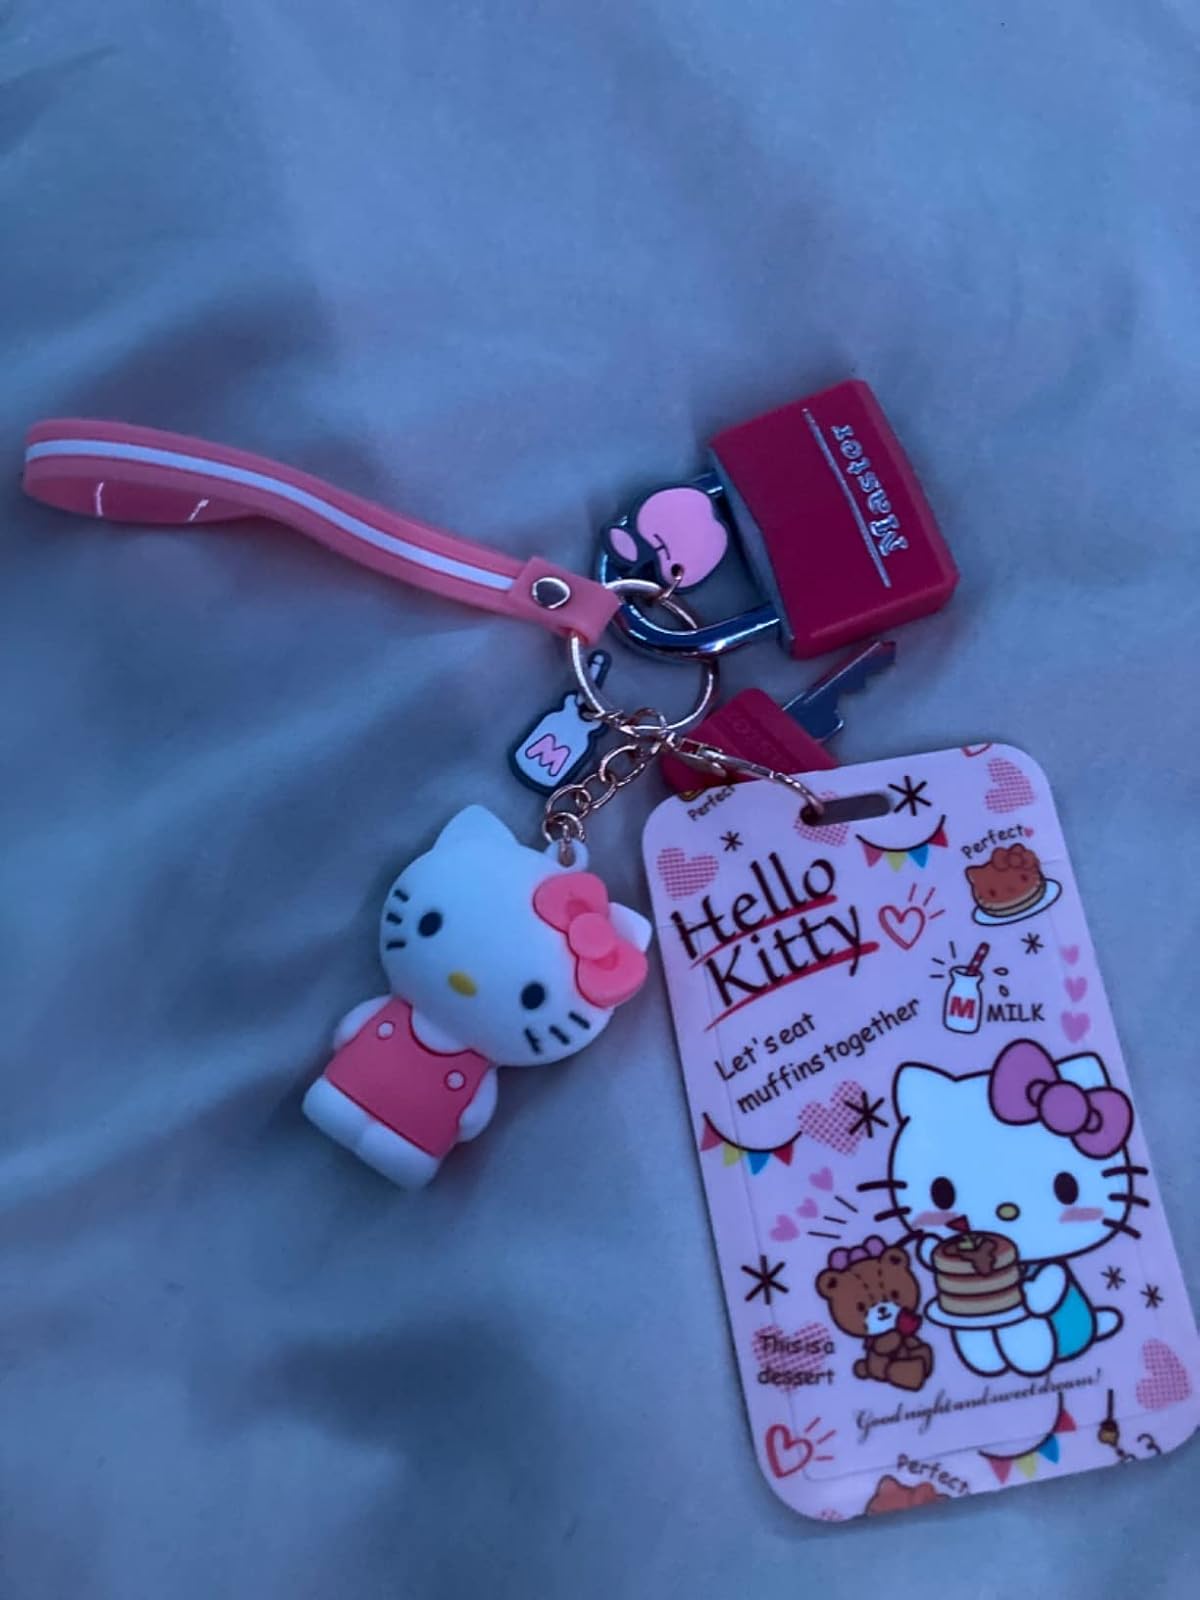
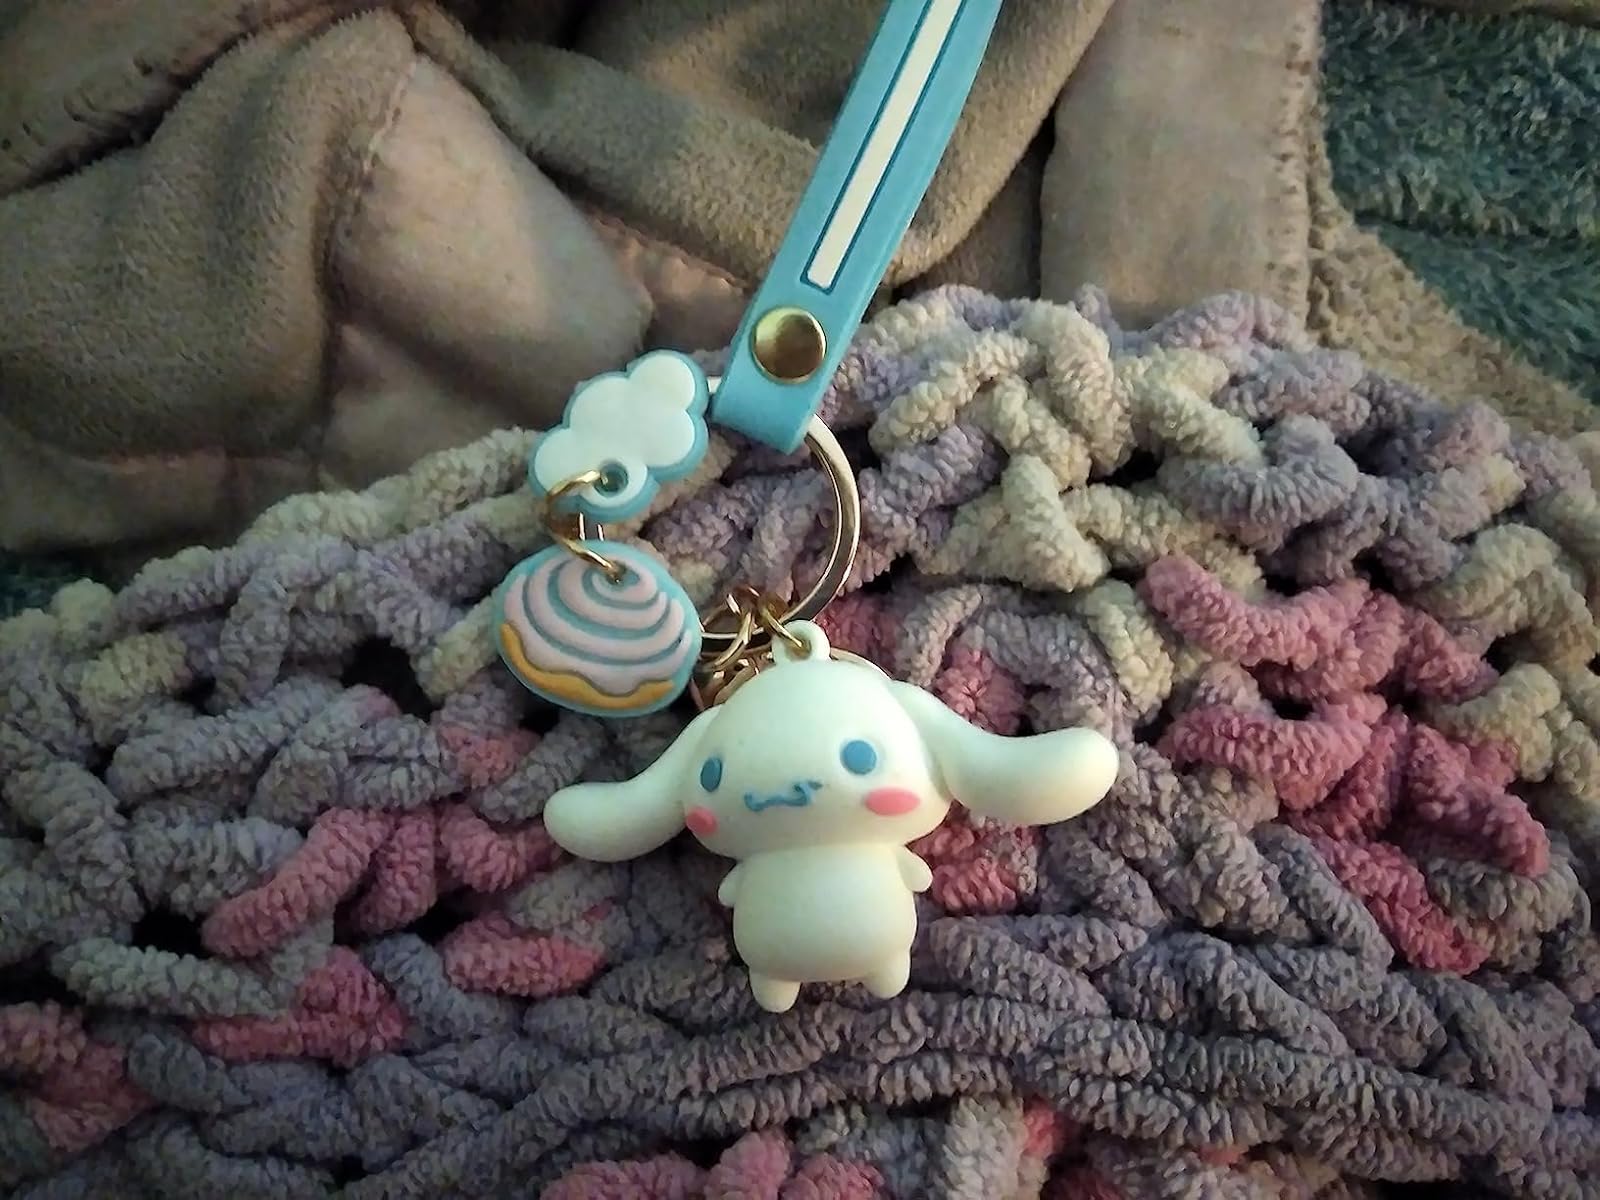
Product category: accessories_keychain
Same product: no